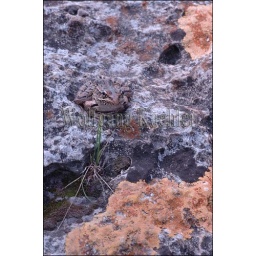
Usa, texas, hill country near hunt, southern leopard frog on rock